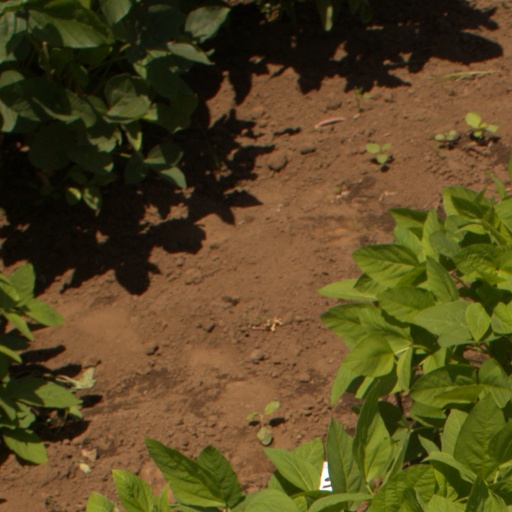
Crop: soybean